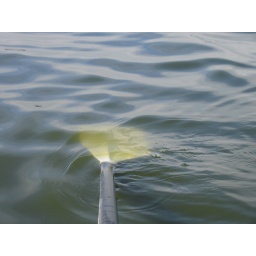
Notice how green the water is just above the white blade. The lake had a nasty green slime.